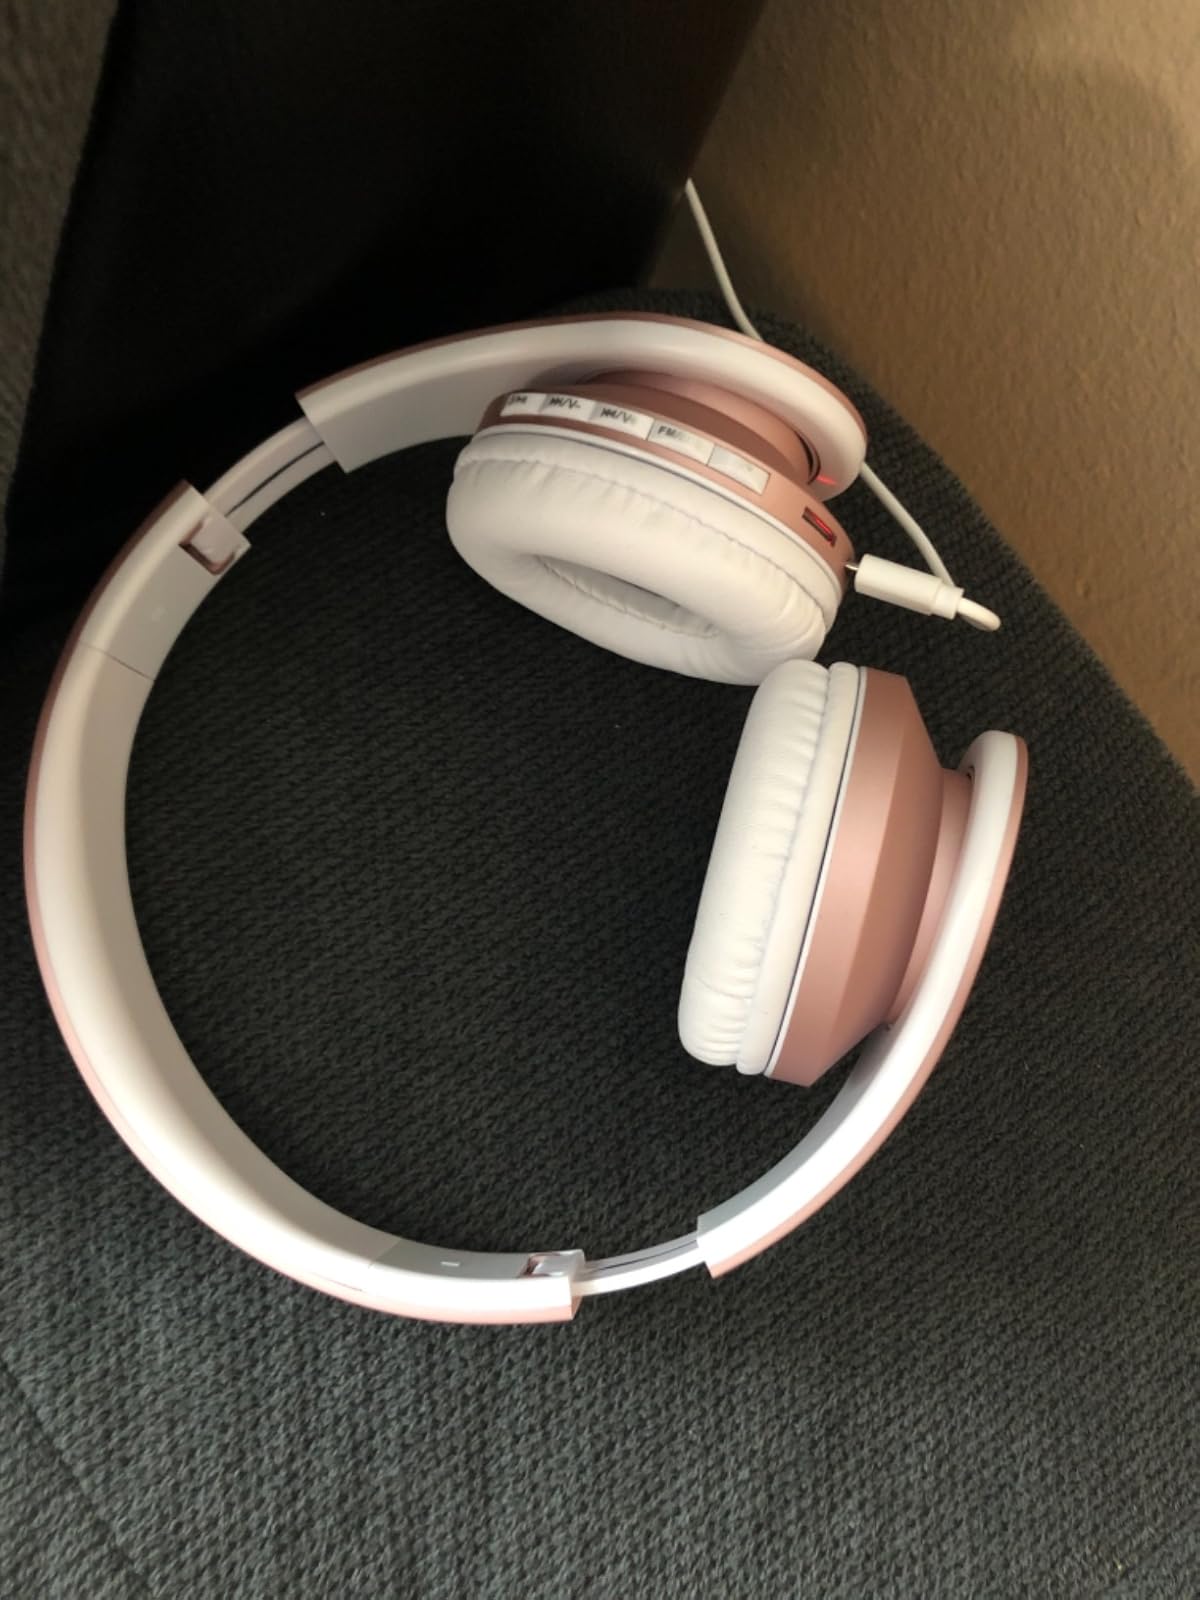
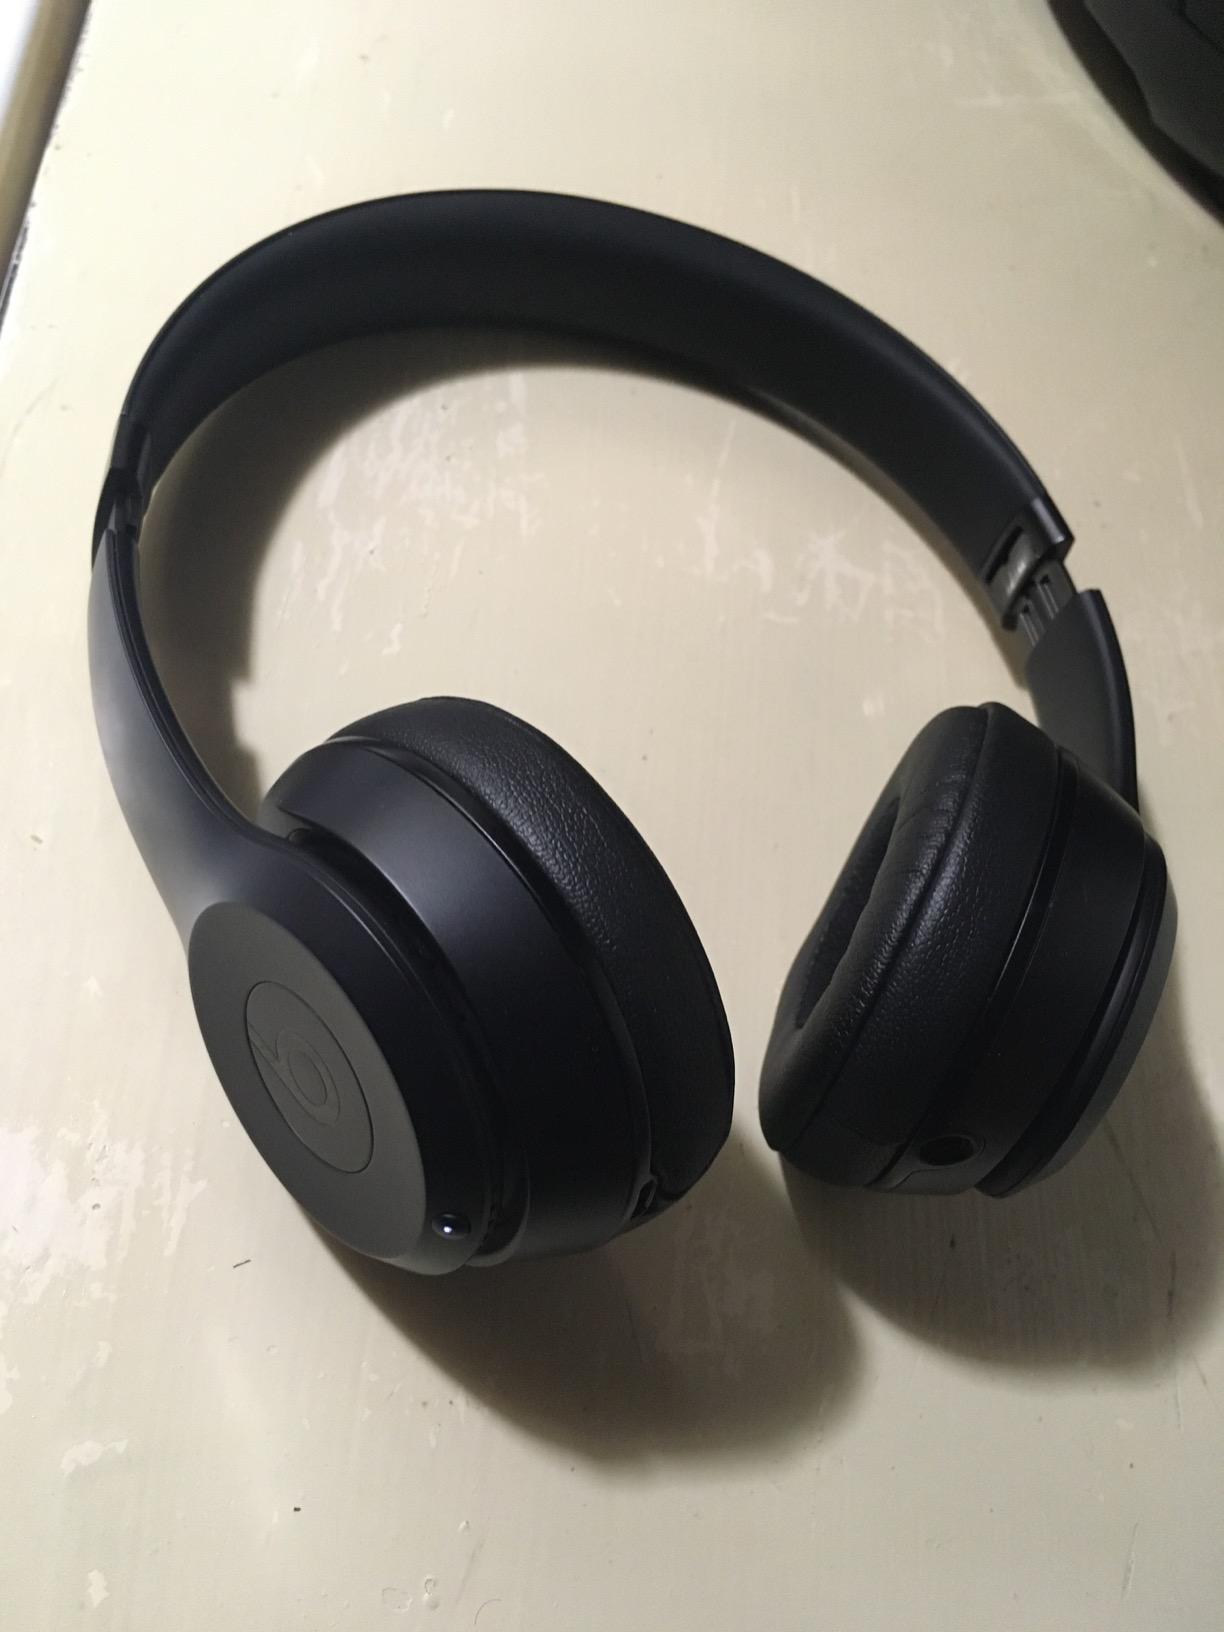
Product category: headphones
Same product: no